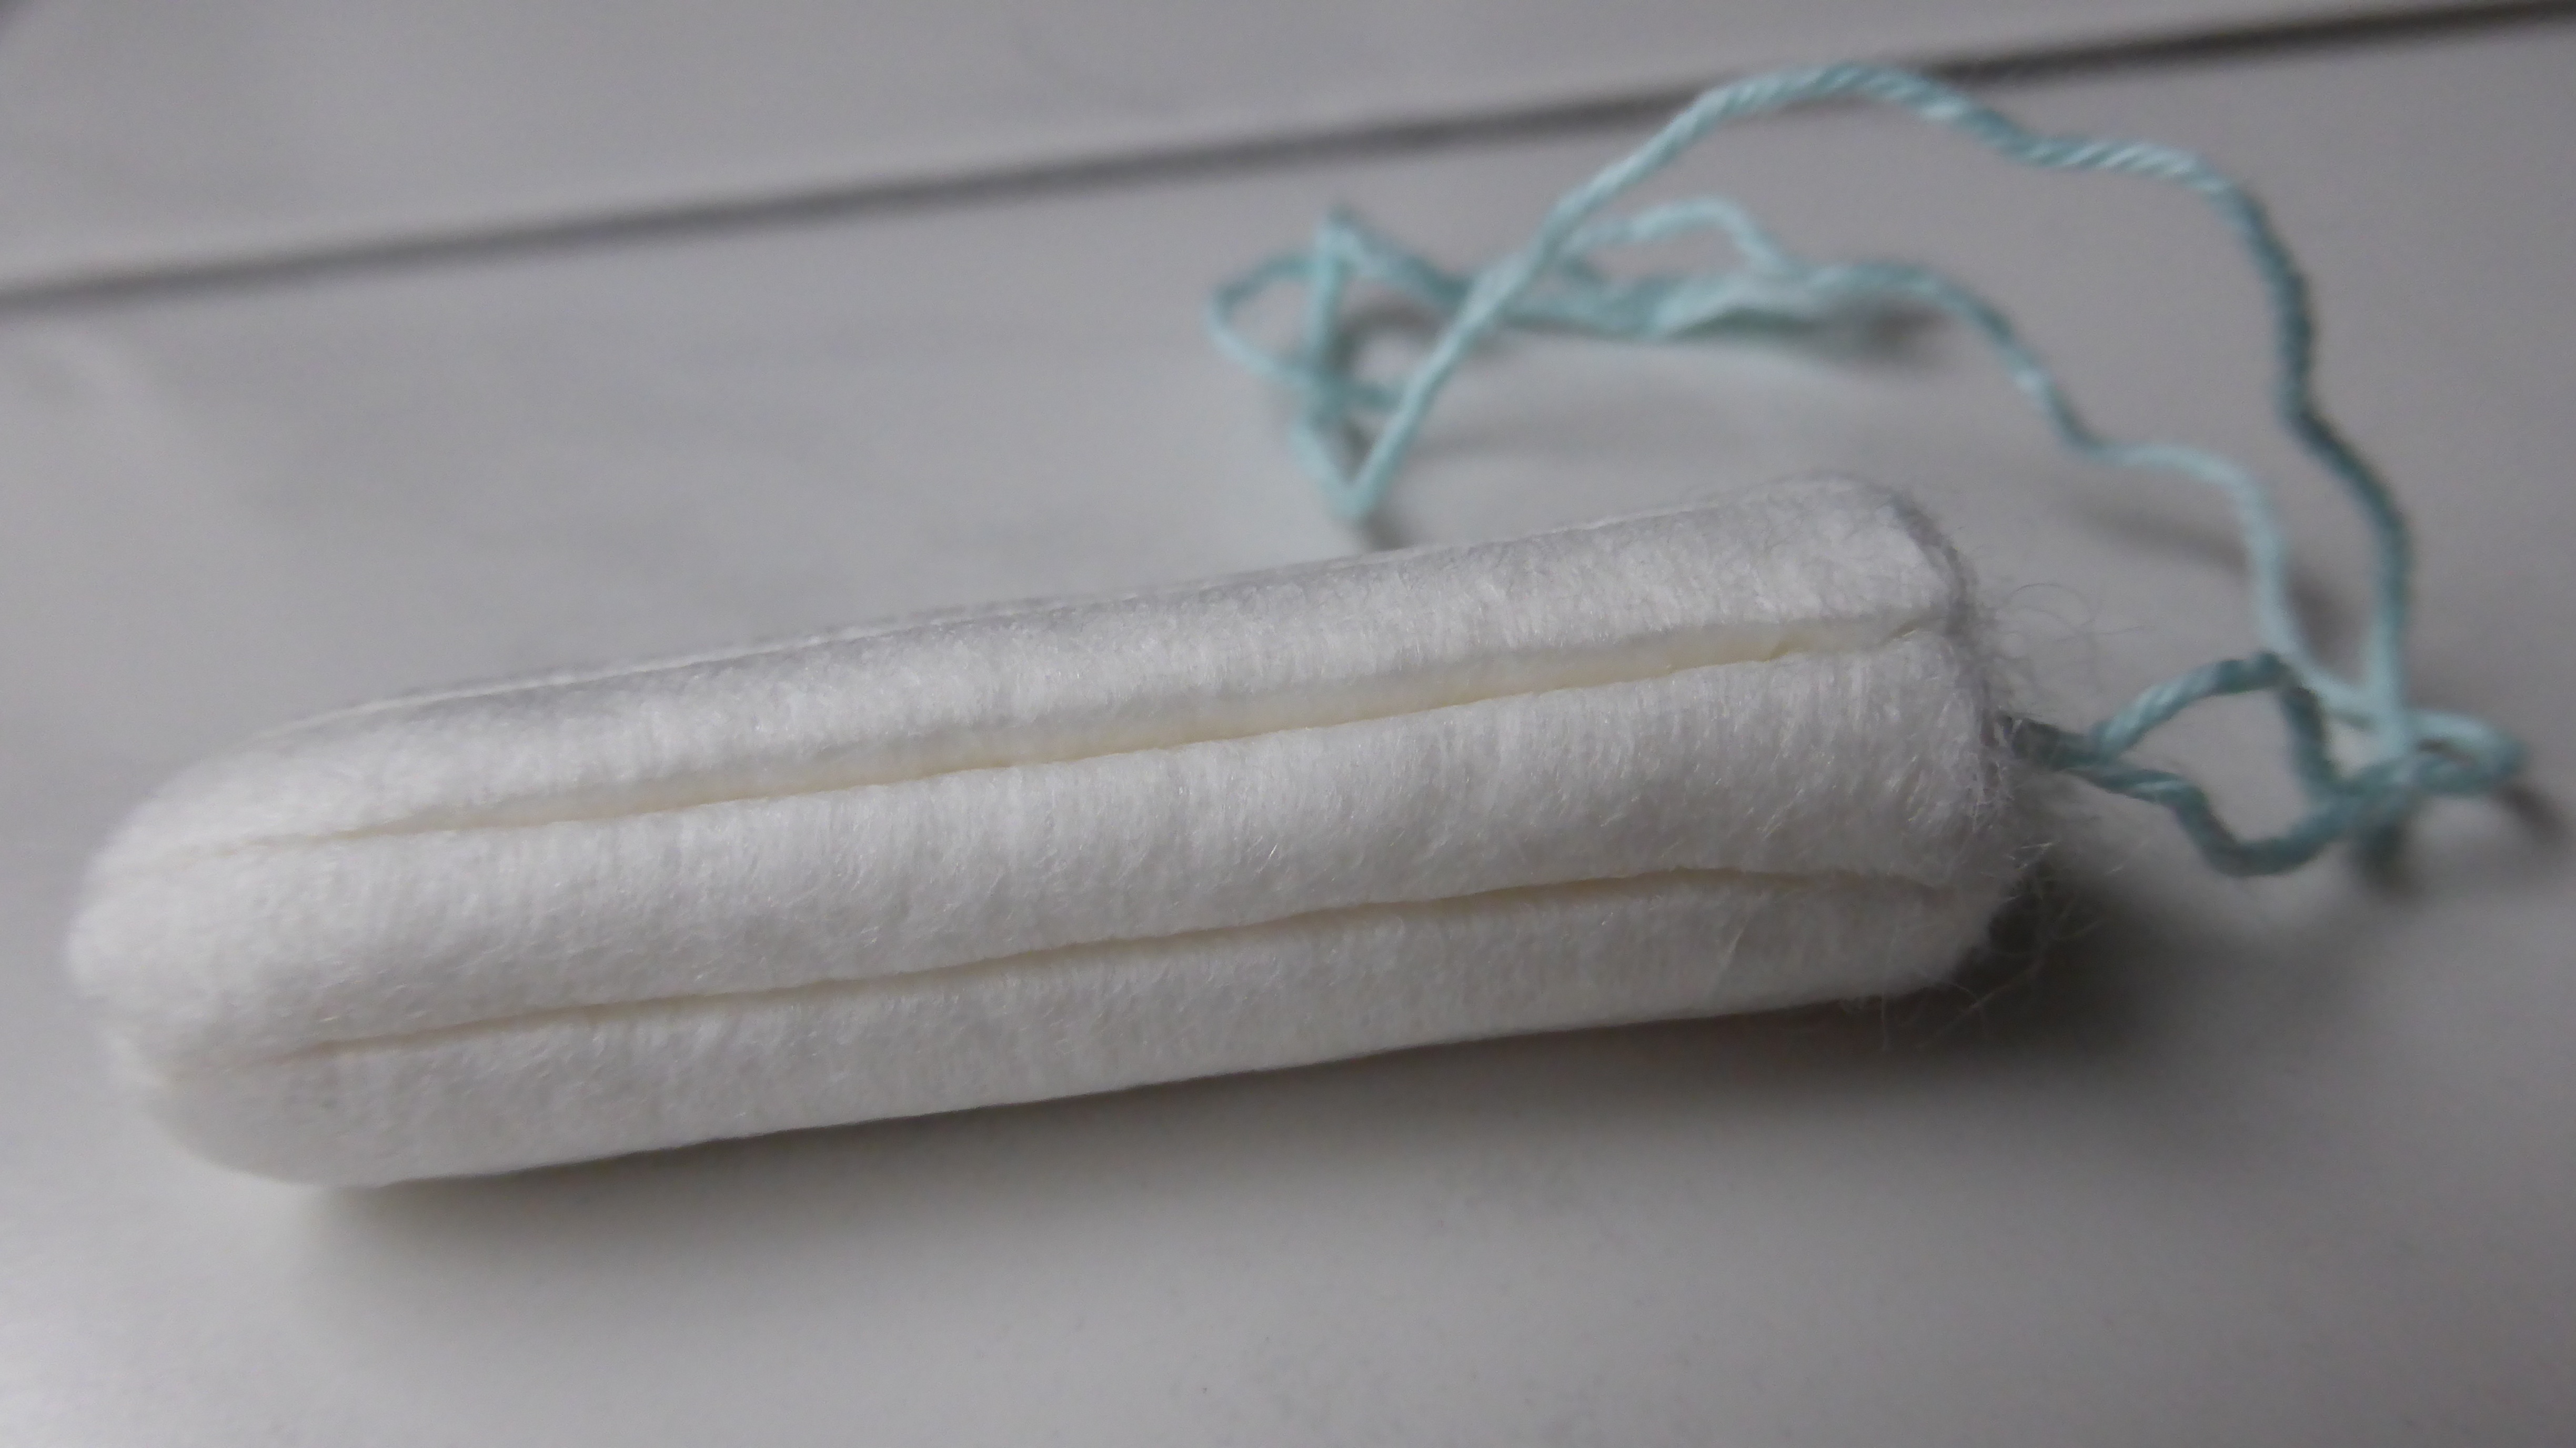
clean, material, thread, textile, art, women, cotton, drugstore, cosmetics, hygiene, period, body care, absorbent, absorb, tampon, menstrual bleeding